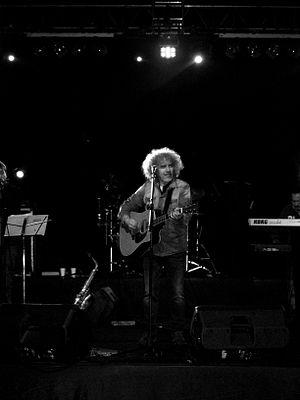
Le chanteur de la bande de Yeni Turku, Derya Köroglu. Español: El vocalista de la banda de Yeni Turku, Derya Koroglu.